Cameron Mitchell (Stargate)

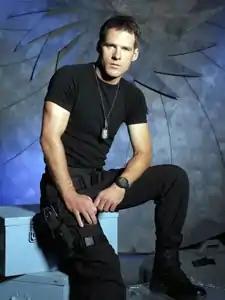
Ben Browder as Cameron Mitchell in a promotional photo for Stargate SG-1.

Colonel Cameron "Cam" Mitchell, USAF is a fictional character in the 1997 American military science fiction television series "Stargate SG-1", a science fiction show about a military team exploring the galaxy via a network of alien transportation devices. Played by Ben Browder, Cameron Mitchell is introduced as a main character in the season 9 premiere "Avalon", holding the military rank of lieutenant colonel in the United States Air Force. Learning of the SG-1 team's off-screen separation after the previous season, Mitchell is assigned as new commanding officer of SG-1, which he remains throughout season 10 (2006–2007) and the direct-to-DVD films "", ending at the rank of colonel for "" (2008).